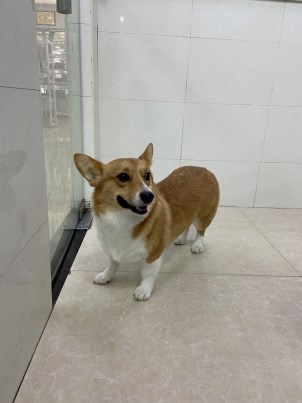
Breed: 2909-n000116-Cardigan